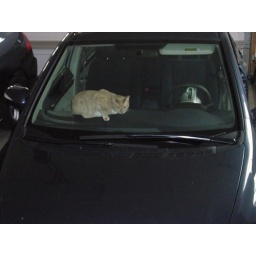
kitty in a car